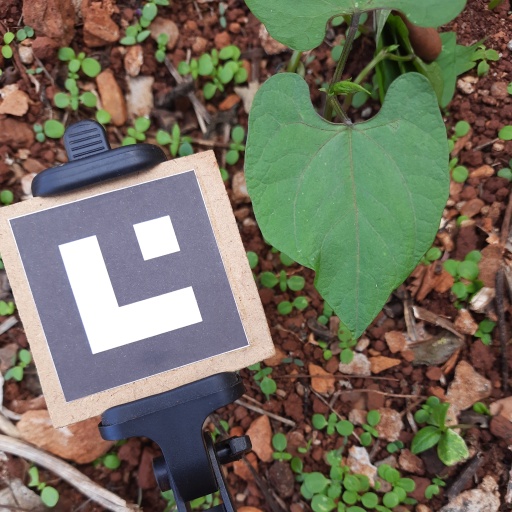
Observations: wavy surface, no eating holes, under shade